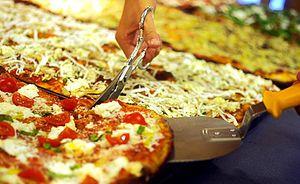
Pizza à la coupe romaine
La pizza à la coupe est une variété de pizza cuite dans de grands plateaux rectangulaires et généralement vendue au poids en tranches rectangulaires ou carrées. Ce type de pizza est inventé à Rome et s'est répandu dans toute l'Italie. De nombreuses variantes et styles de pizza existent.